Marine pollution

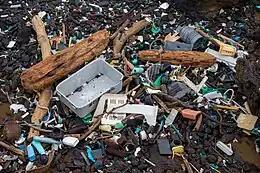
The Great Pacific Garbage Patch causes vast quantities of trash to wash ashore at the south end of Hawaii.

Although marine pollution has a long history, significant international laws to counter it were not enacted until the twentieth century. Marine pollution was a concern during several United Nations Conventions on the Law of the Sea beginning in the 1950s. Most scientists believed that the oceans were so vast that they had unlimited ability to dilute, and thus render pollution harmless.